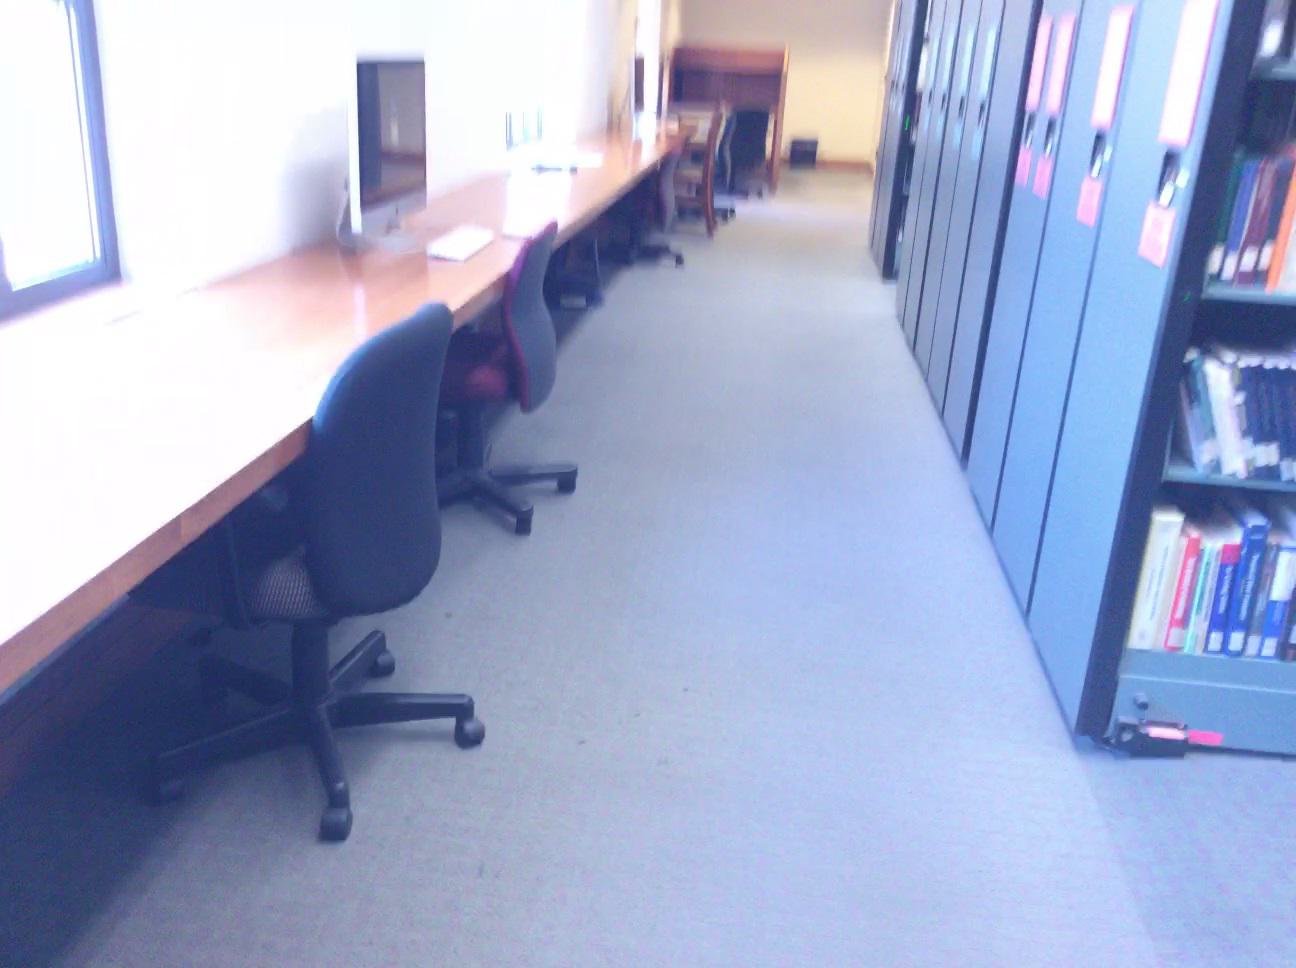
Question: Can the bin fit left of the paper from the camera's perspective? Final answer should be yes or no.
Answer: Yes